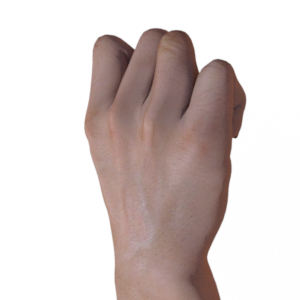
Label: rock